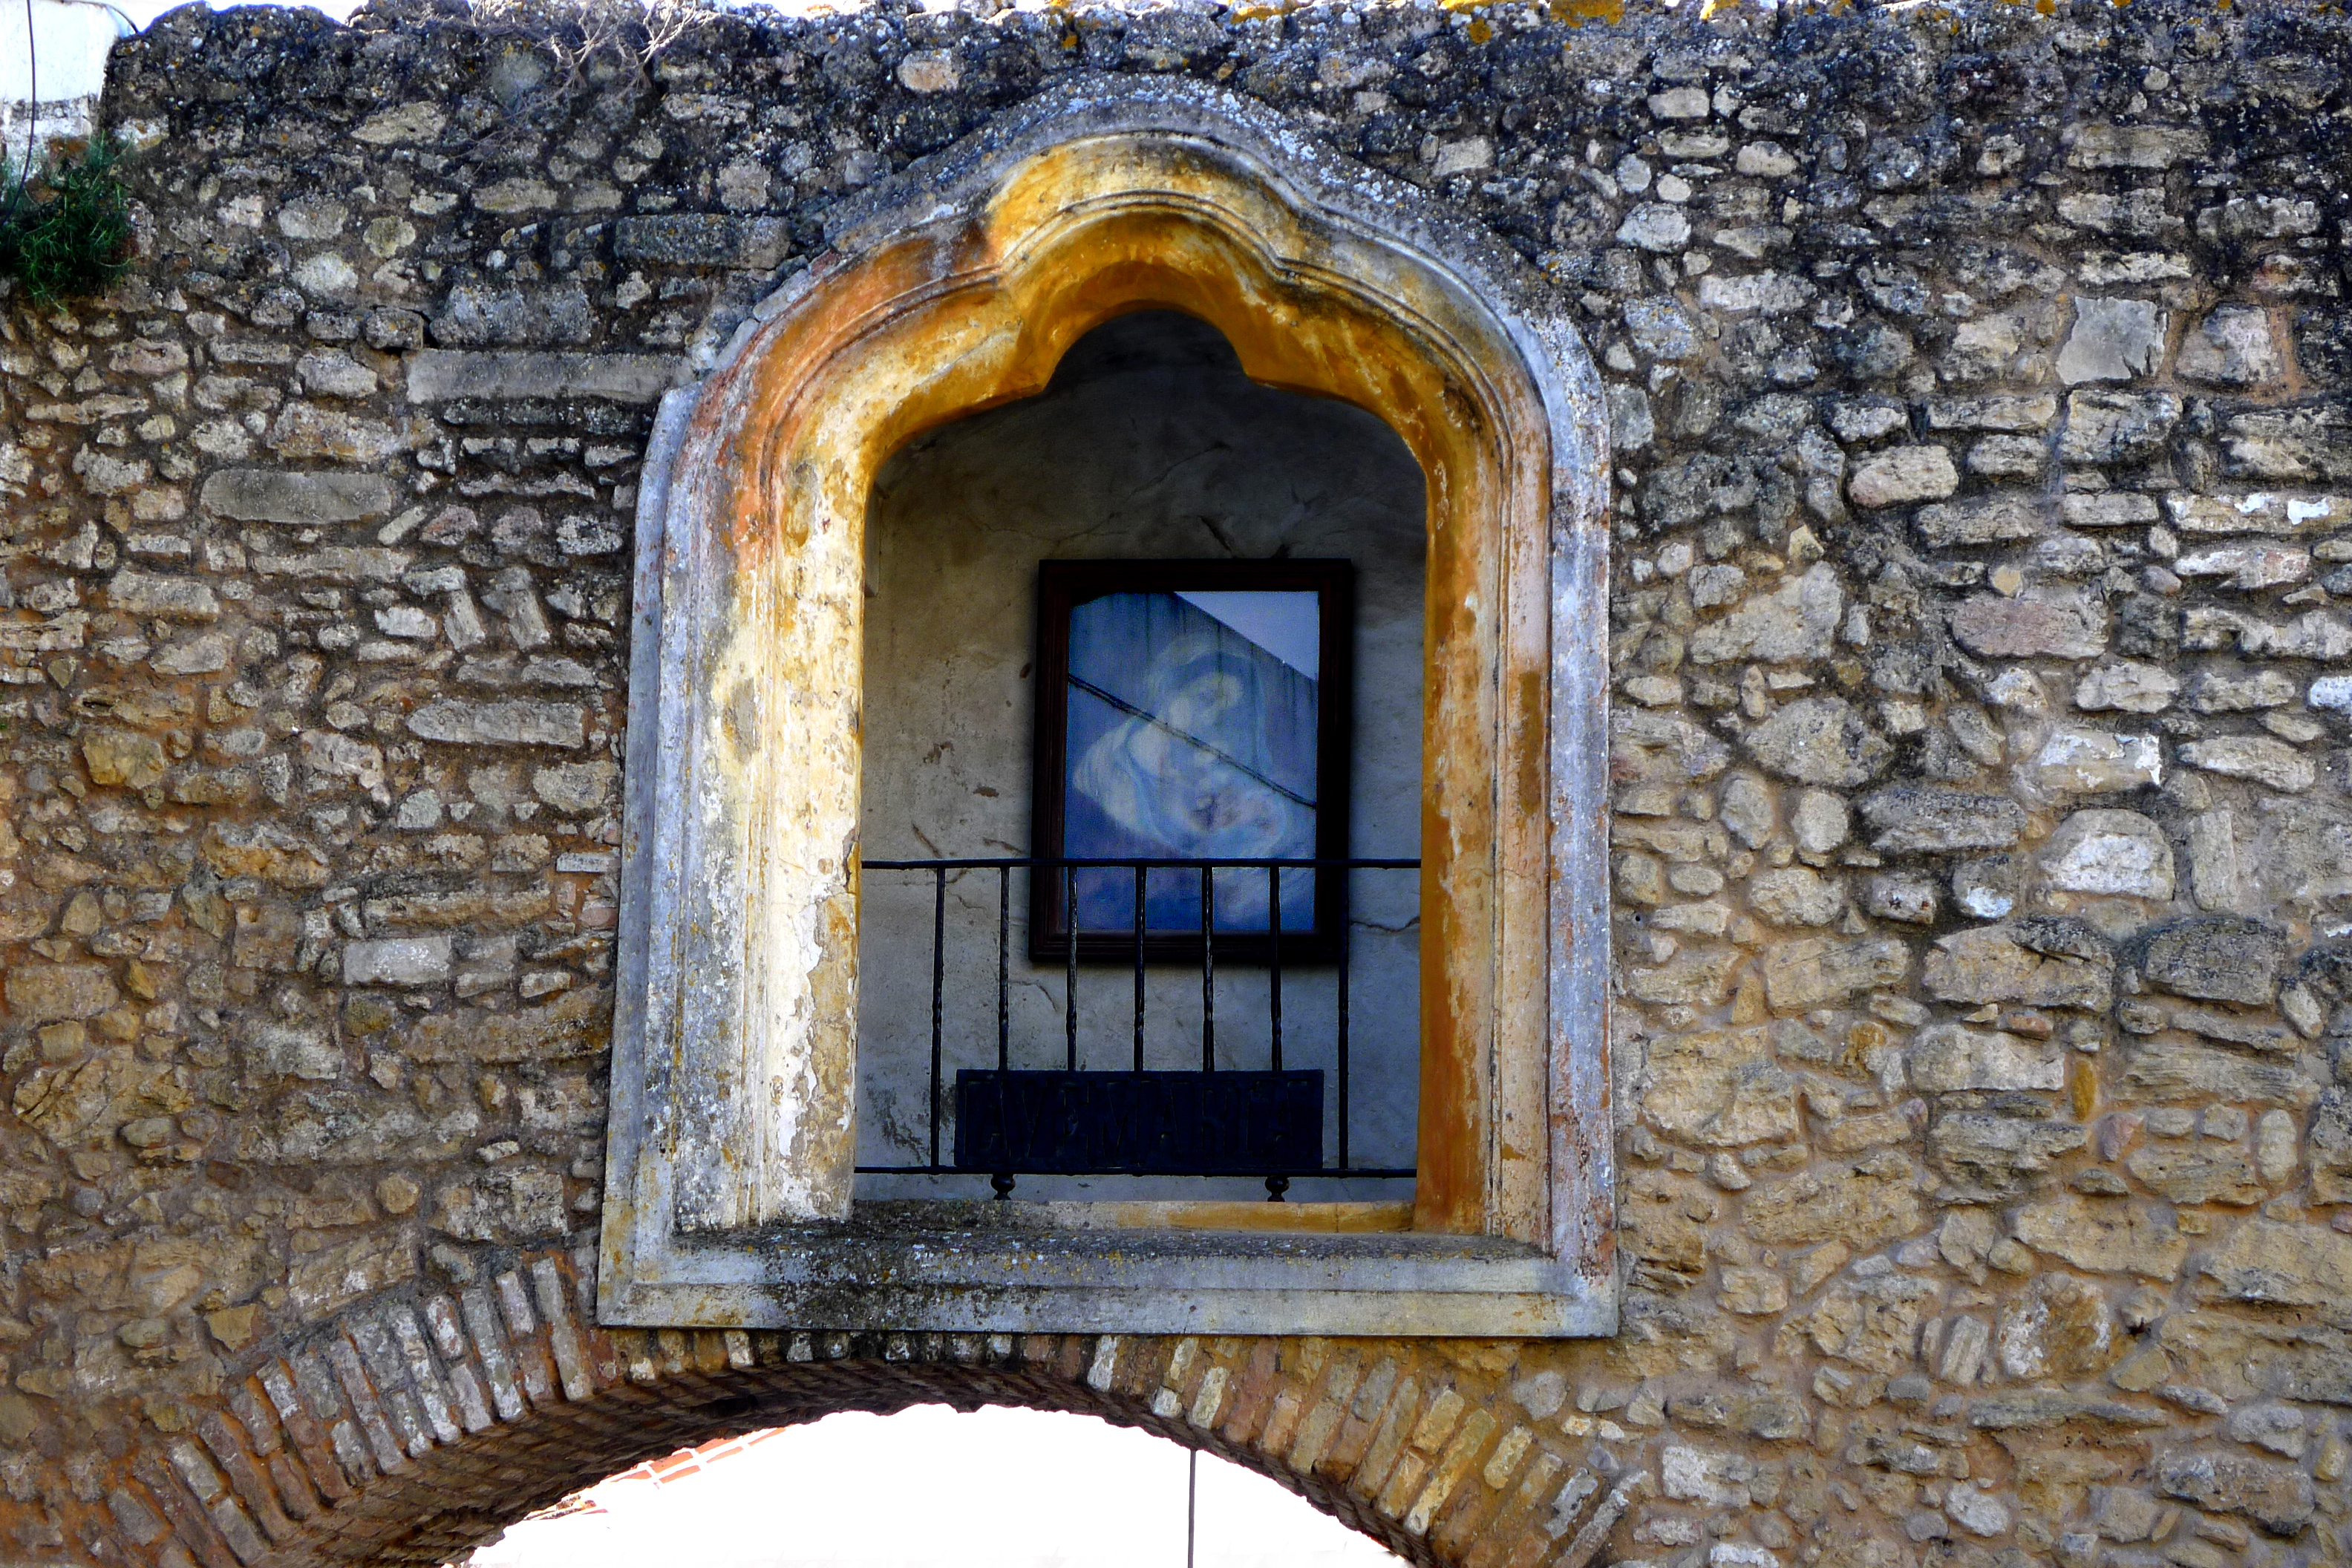
ventana, window, azure, fixture, brickwork, architecture, brick, wood, building, facade, symmetry, Tints and shades, stone wall, rectangle, medieval architecture, arch, history, ancient history, sash window, historic site, plant, reflection, tree, glass, daylighting, cobblestone, rock, holy places